Ludwig Lichtheim

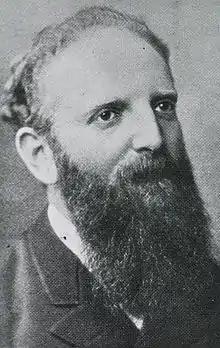
Ludwig Lichtheim.

Ludwig Lichtheim (7 December 1845 in Breslau – 13 January 1928) was a German physician of Jewish descent.